Mexican Kickapoo

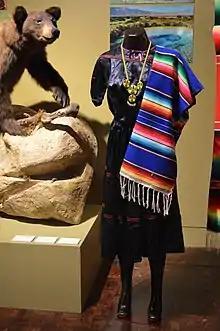
Kikapú woman's traditional dress on display at the Museo de Arte Popular in Mexico City

The Kickapoo kinship system is based on patrilineal clans, by which inheritance and property are passed through the paternal line. Children are considered born into the father's clan. Fourteen of the original 17 clans are remaining: Man, Berry, Thunder, Buffalo #1, Tree, Black Bear, Eagle, Brown Bear, Buffalo #2, Fire, Water, Raccoon, and Fox. Marriage possibilities are based on affection; however, the clan system regulates the possibilities of each individual.